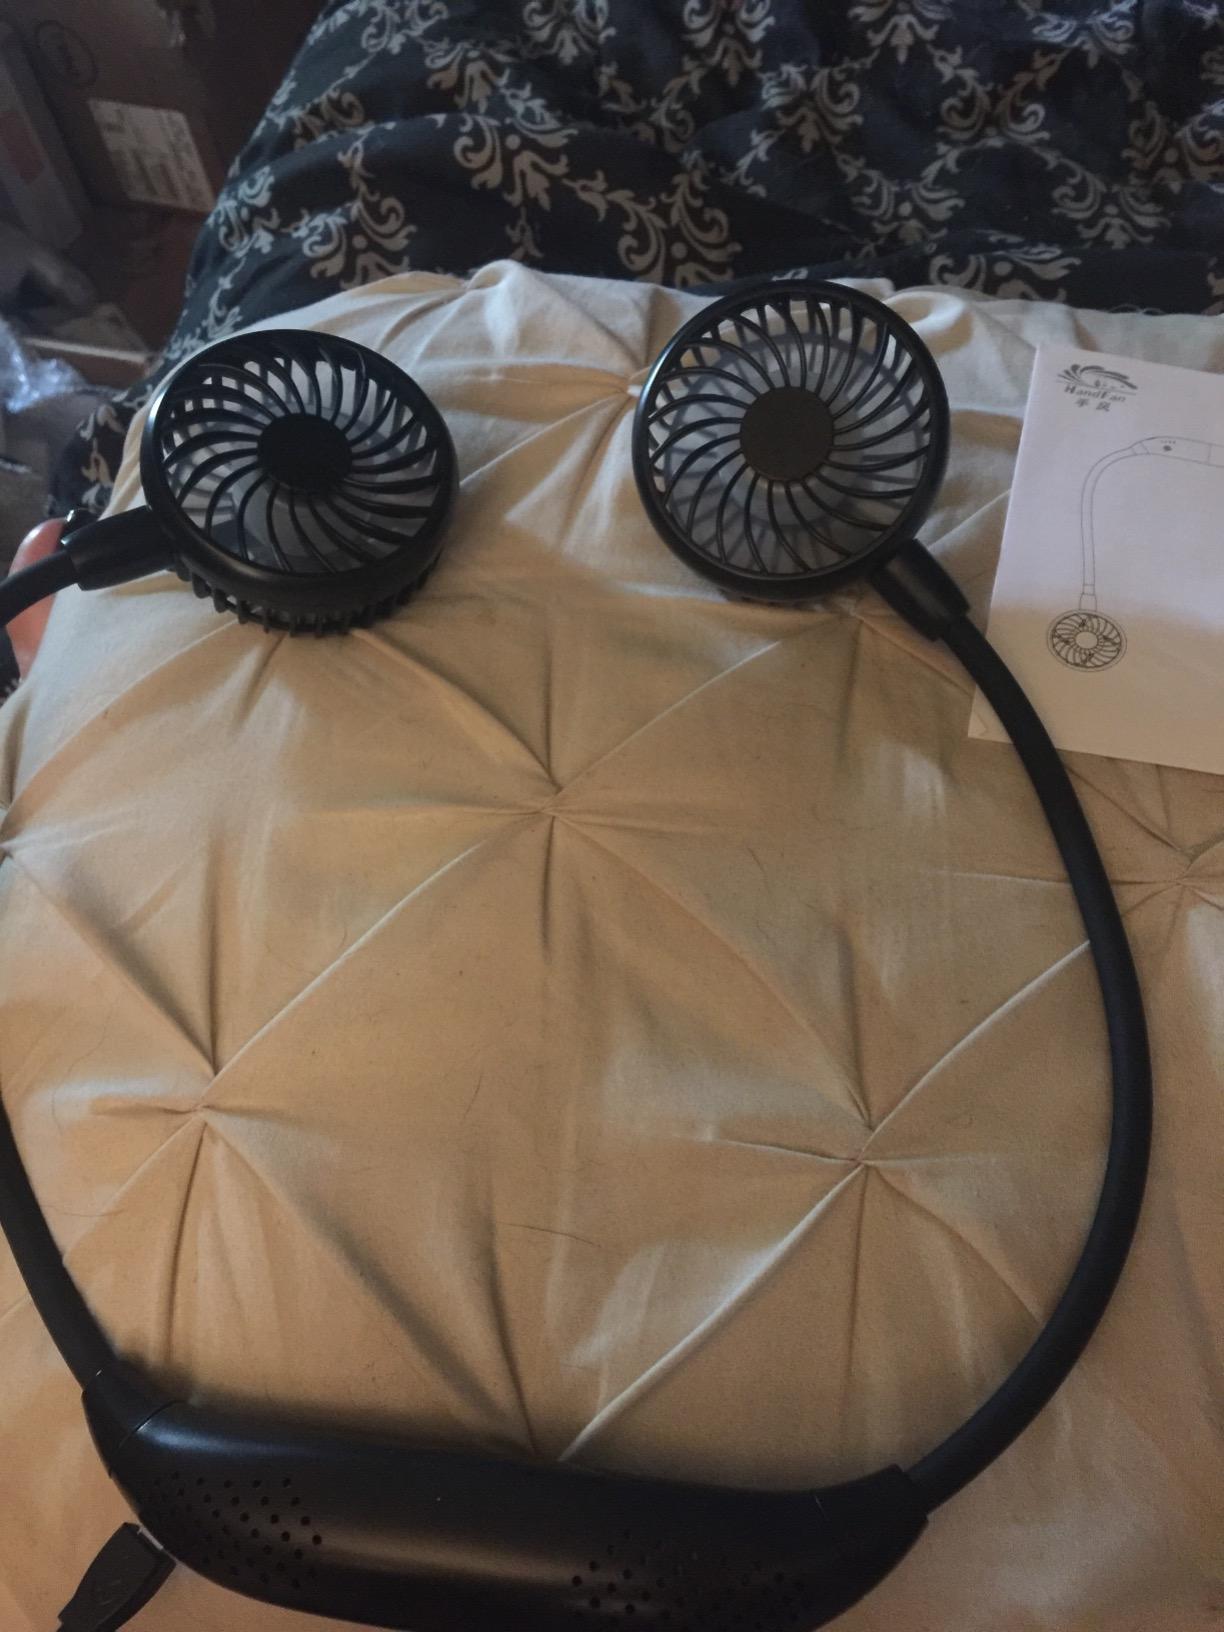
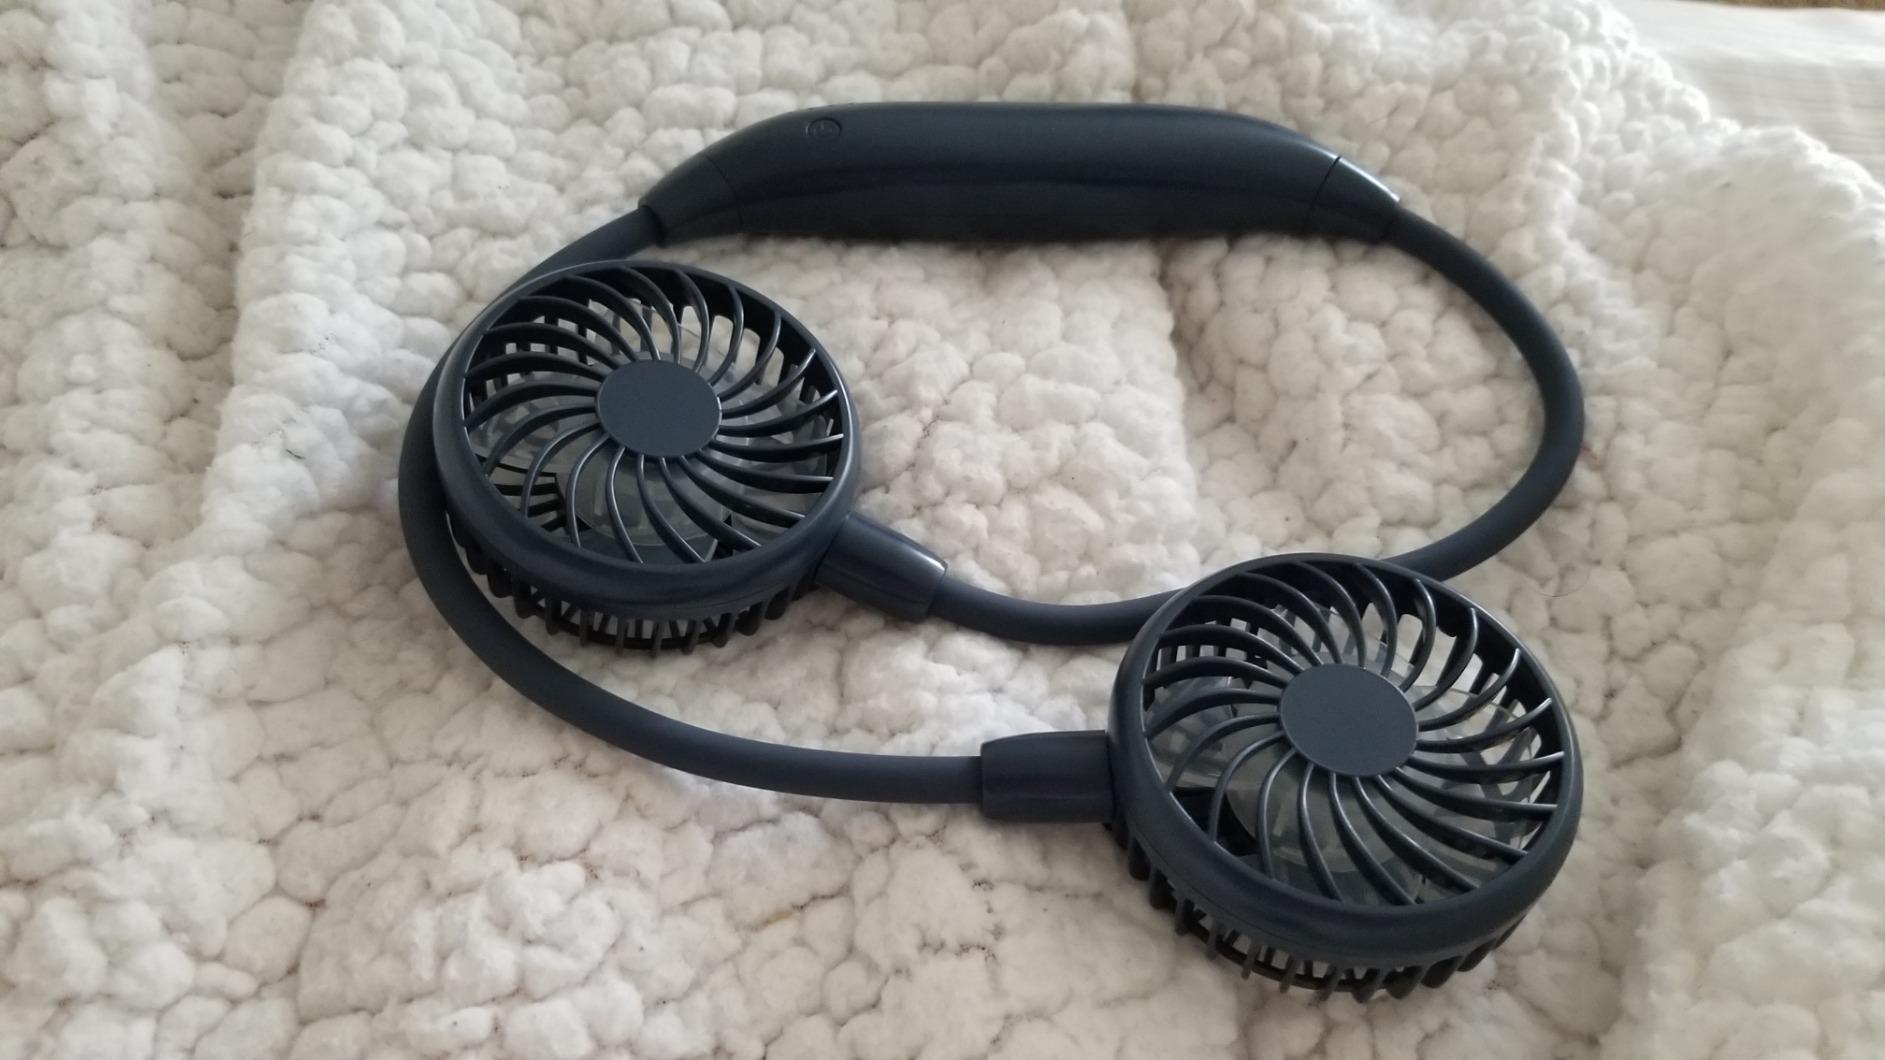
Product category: fan
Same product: no